Alexandra Palace

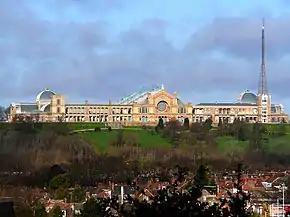
Viewed from the south in 2007

The first performances for about 70 years took place in the theatre, first in its foyer in June 2004, then, in July, in the theatre itself. Although conditions were far from ideal, the audience was able to see the potential of this very large space. Originally seating 3,000, it could not be licensed for more than a couple of hundred. It was intended that the theatre would reopen, but costly restoration would be required first. It will never again reach a seating capacity of 3,000, not least because one balcony was removed in the early part of the 20th century as a fire precaution when films started to be shown there. A major season of the theatre company Complicité was planned for 2005, but the project, which would have included some repair and access work, was cancelled due to higher-than-anticipated costs.